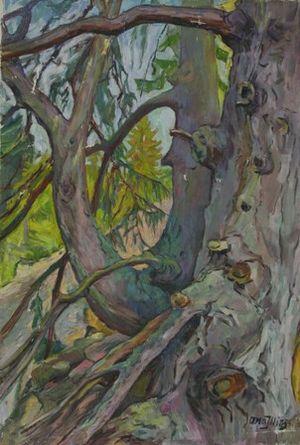
Otto Illies, né le 25 janvier 1881 à Yokohama au Japon et mort le 22 février 1959 à Wernigerode, est un peintre allemand.